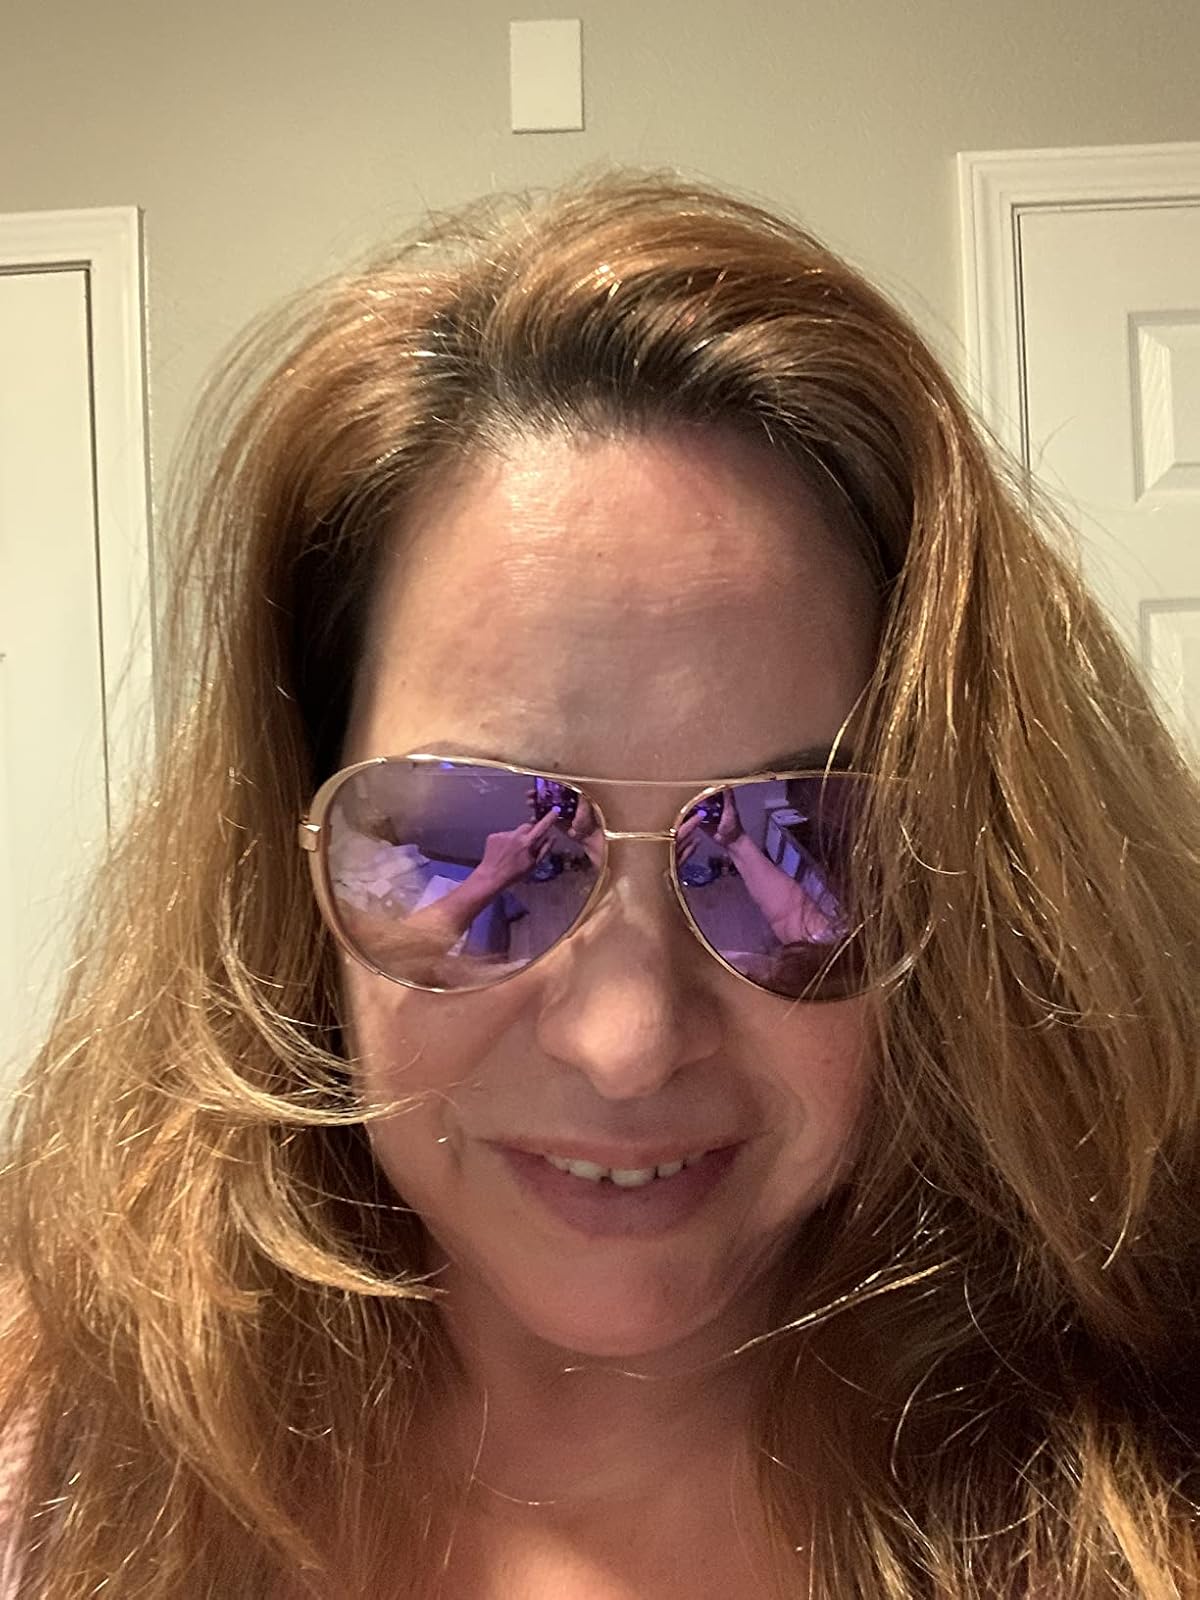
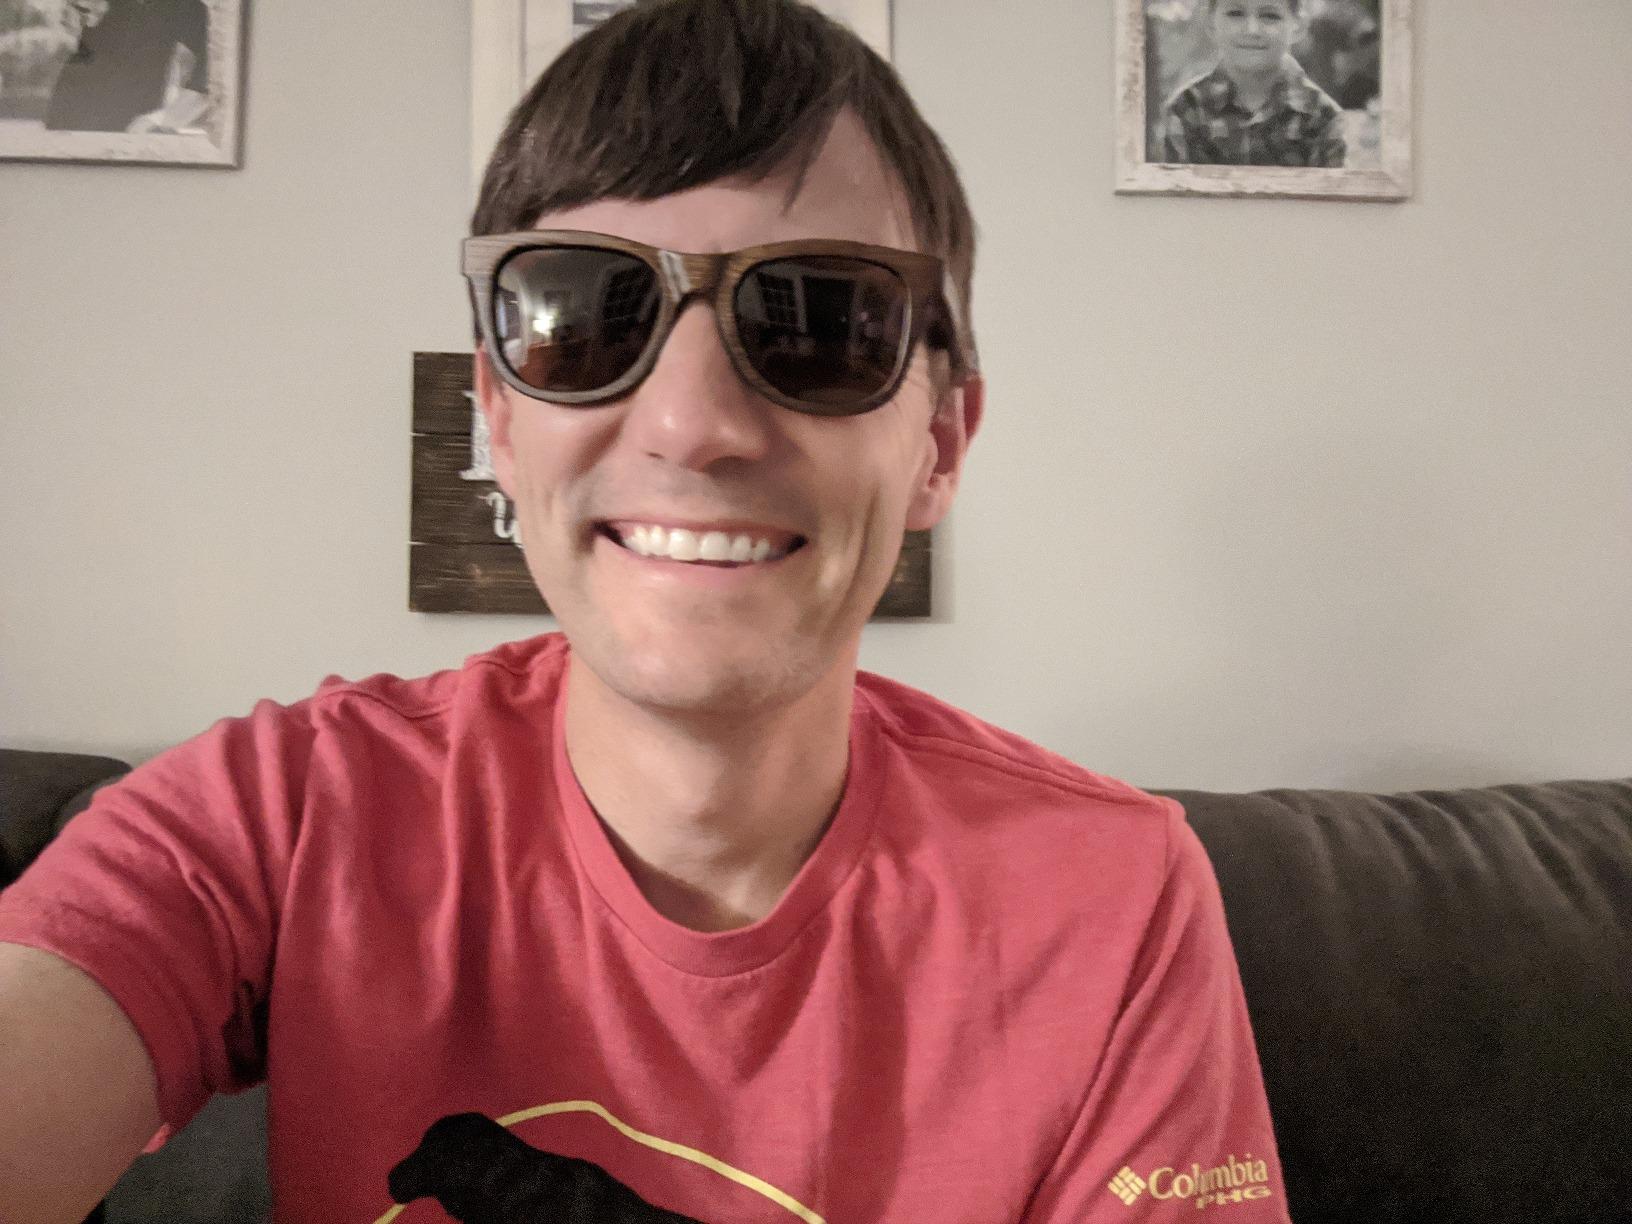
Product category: accessories_sunglasses
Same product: no